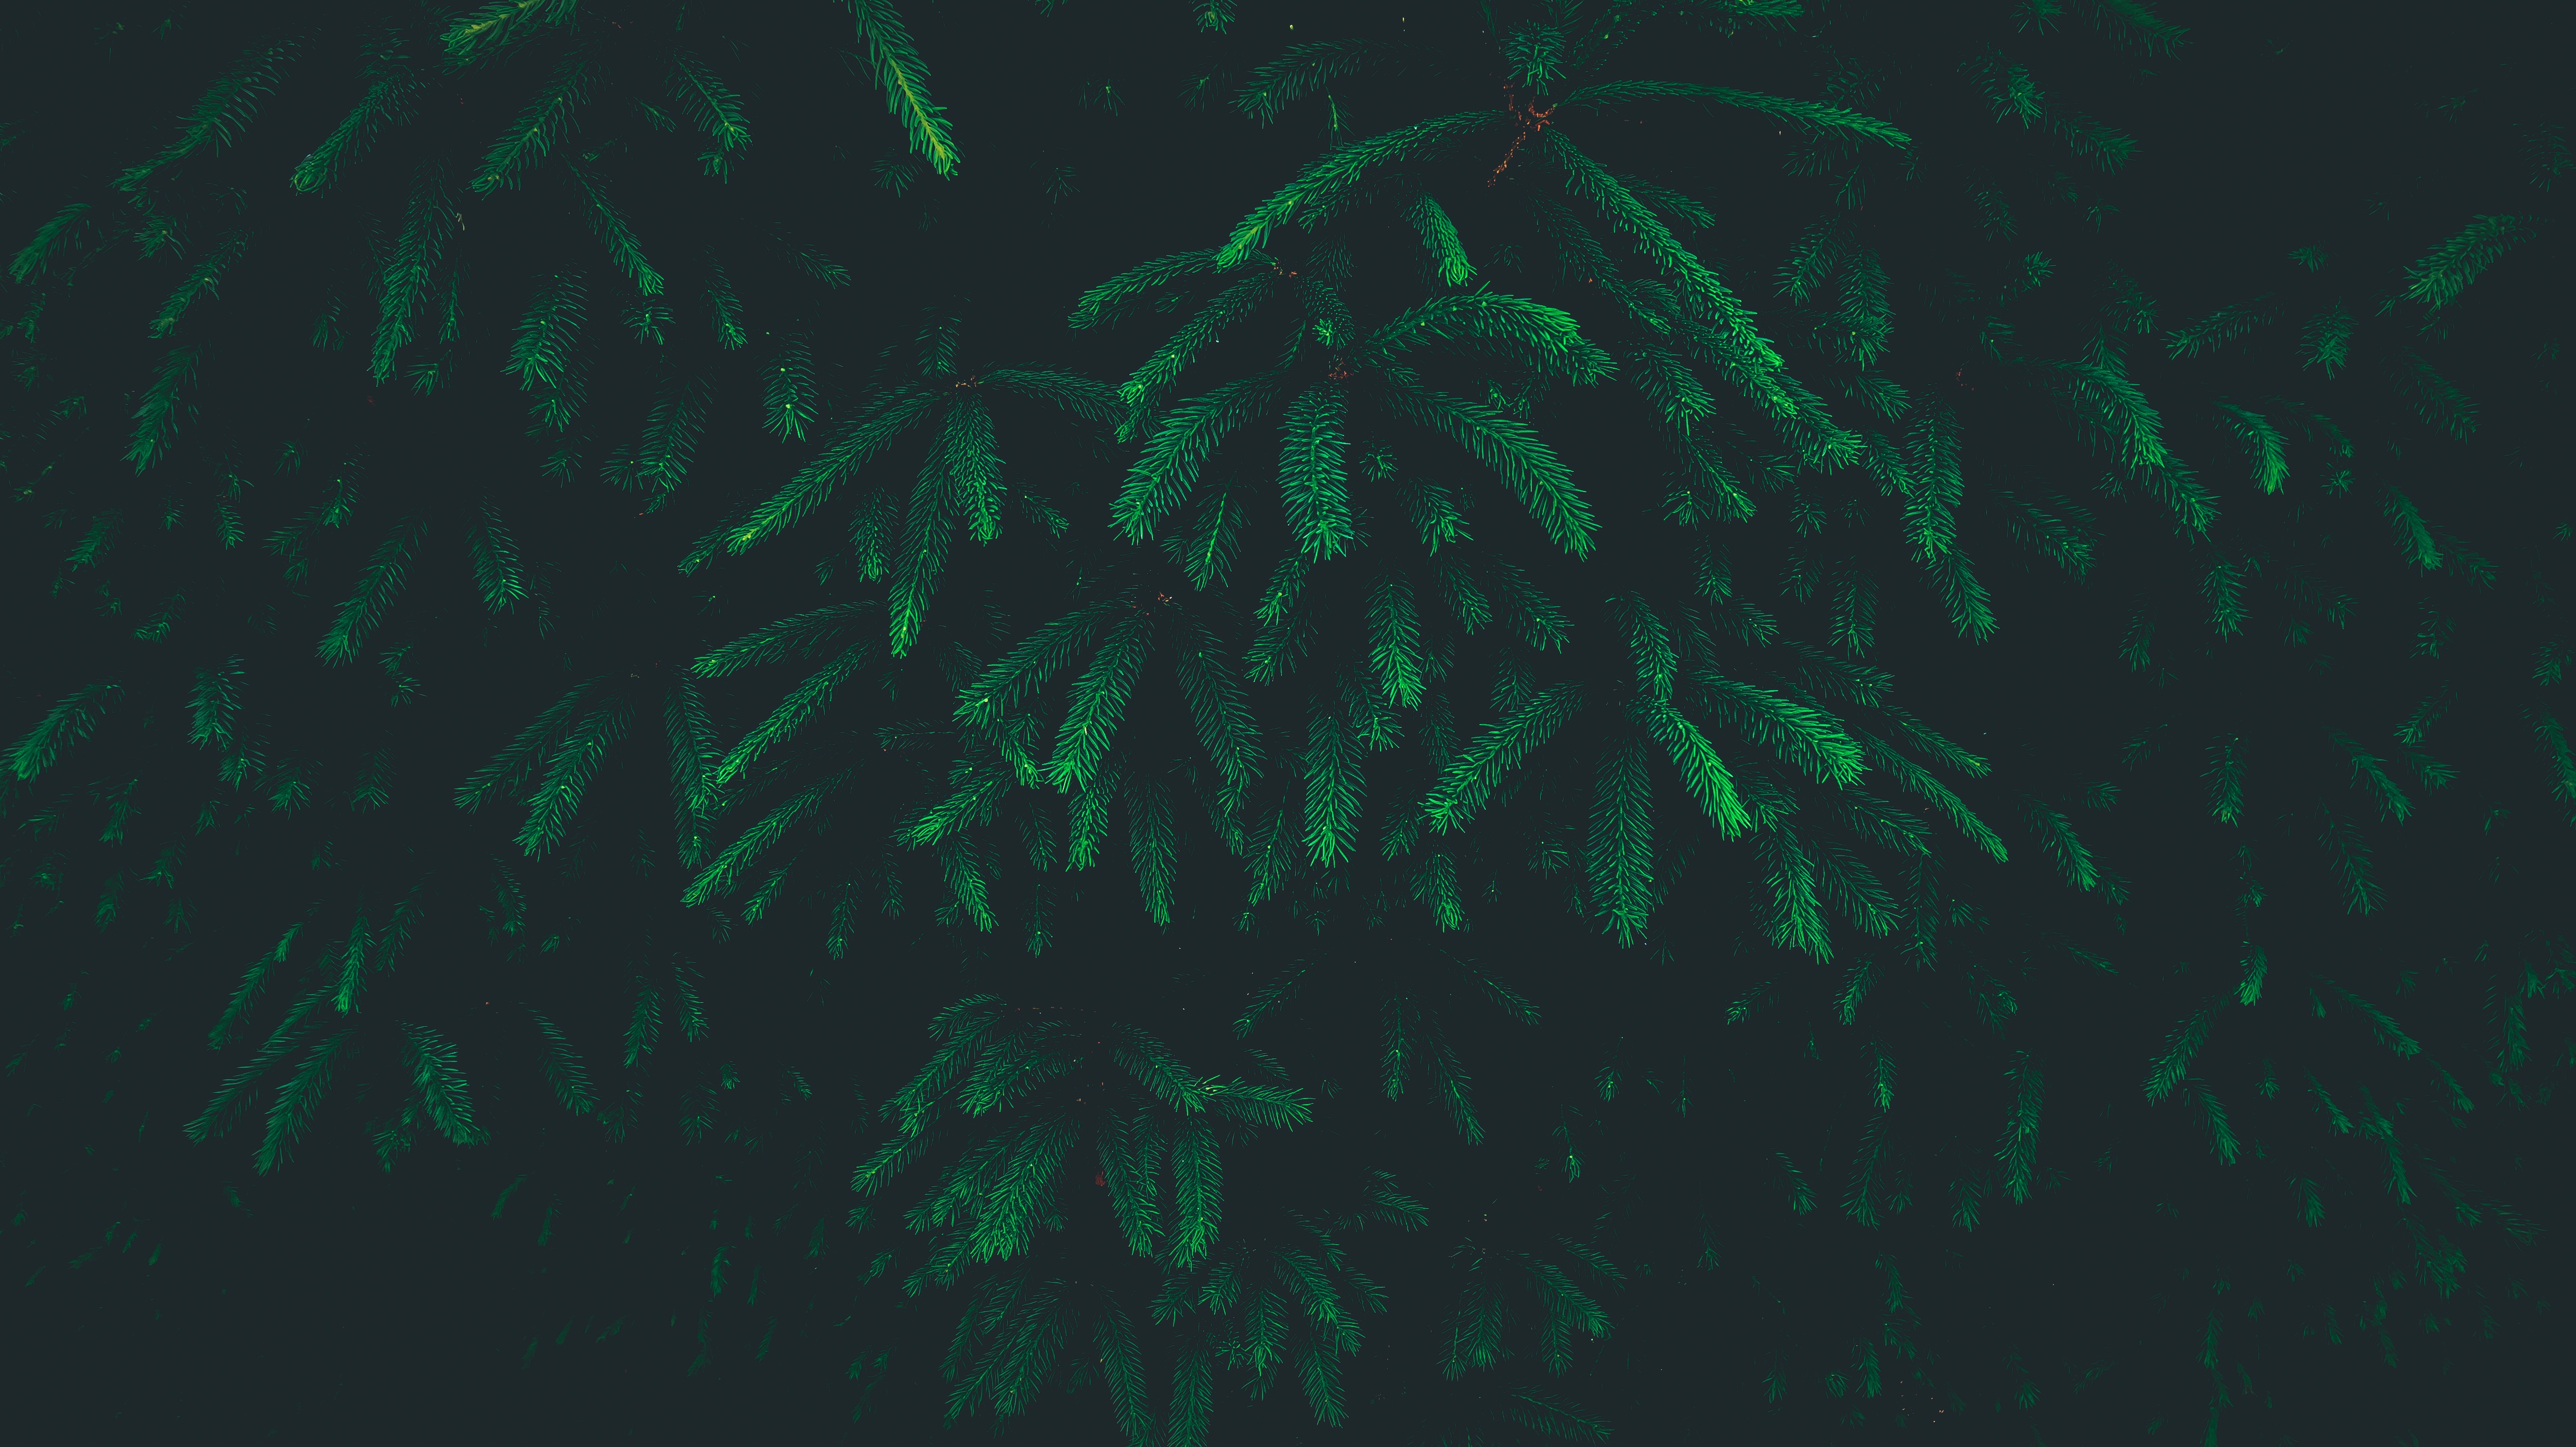
leaf, line, green, darkness, computer wallpaper